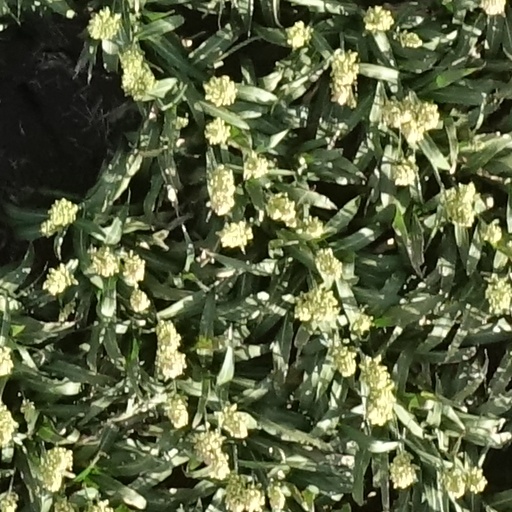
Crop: sorghum